Kiwa puravida

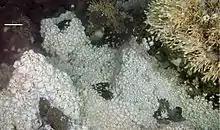
Yeti crabs often cluster at the sea floor.

Compared to their female counterparts, male crabs possess larger claw length and claw width. Additionally, the Kiwa puravida present somewhat symmetric claws between left vs. right in both male and female crabs, with some left claw dominance. This morphological difference between the female and male crabs hints that the size of the claws plays a significant role in sexual selection. Male members of "Kiwa puravida" have been observed waving their larger claws in order to fight off other individuals of the species. This behavior suggests that the sexual dimorphism between the female and male members of "Kiwa puravida" is due to the reliance on male-male competition during mating.